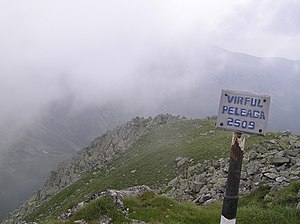
Peleaga
Peleaga
Peleaga er den højeste bjergtop i Retezatbjergene i Rumænien og er en del af de Transsylvanske Alper. Bjerget har en højde på 2509 meter over havet og er af de højeste i Rumænien. Andre toppe i massivet er Păpuşa og Retezat.